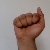
The image shows a hand gesture representing the letter 'A' in Indian Sign Language.